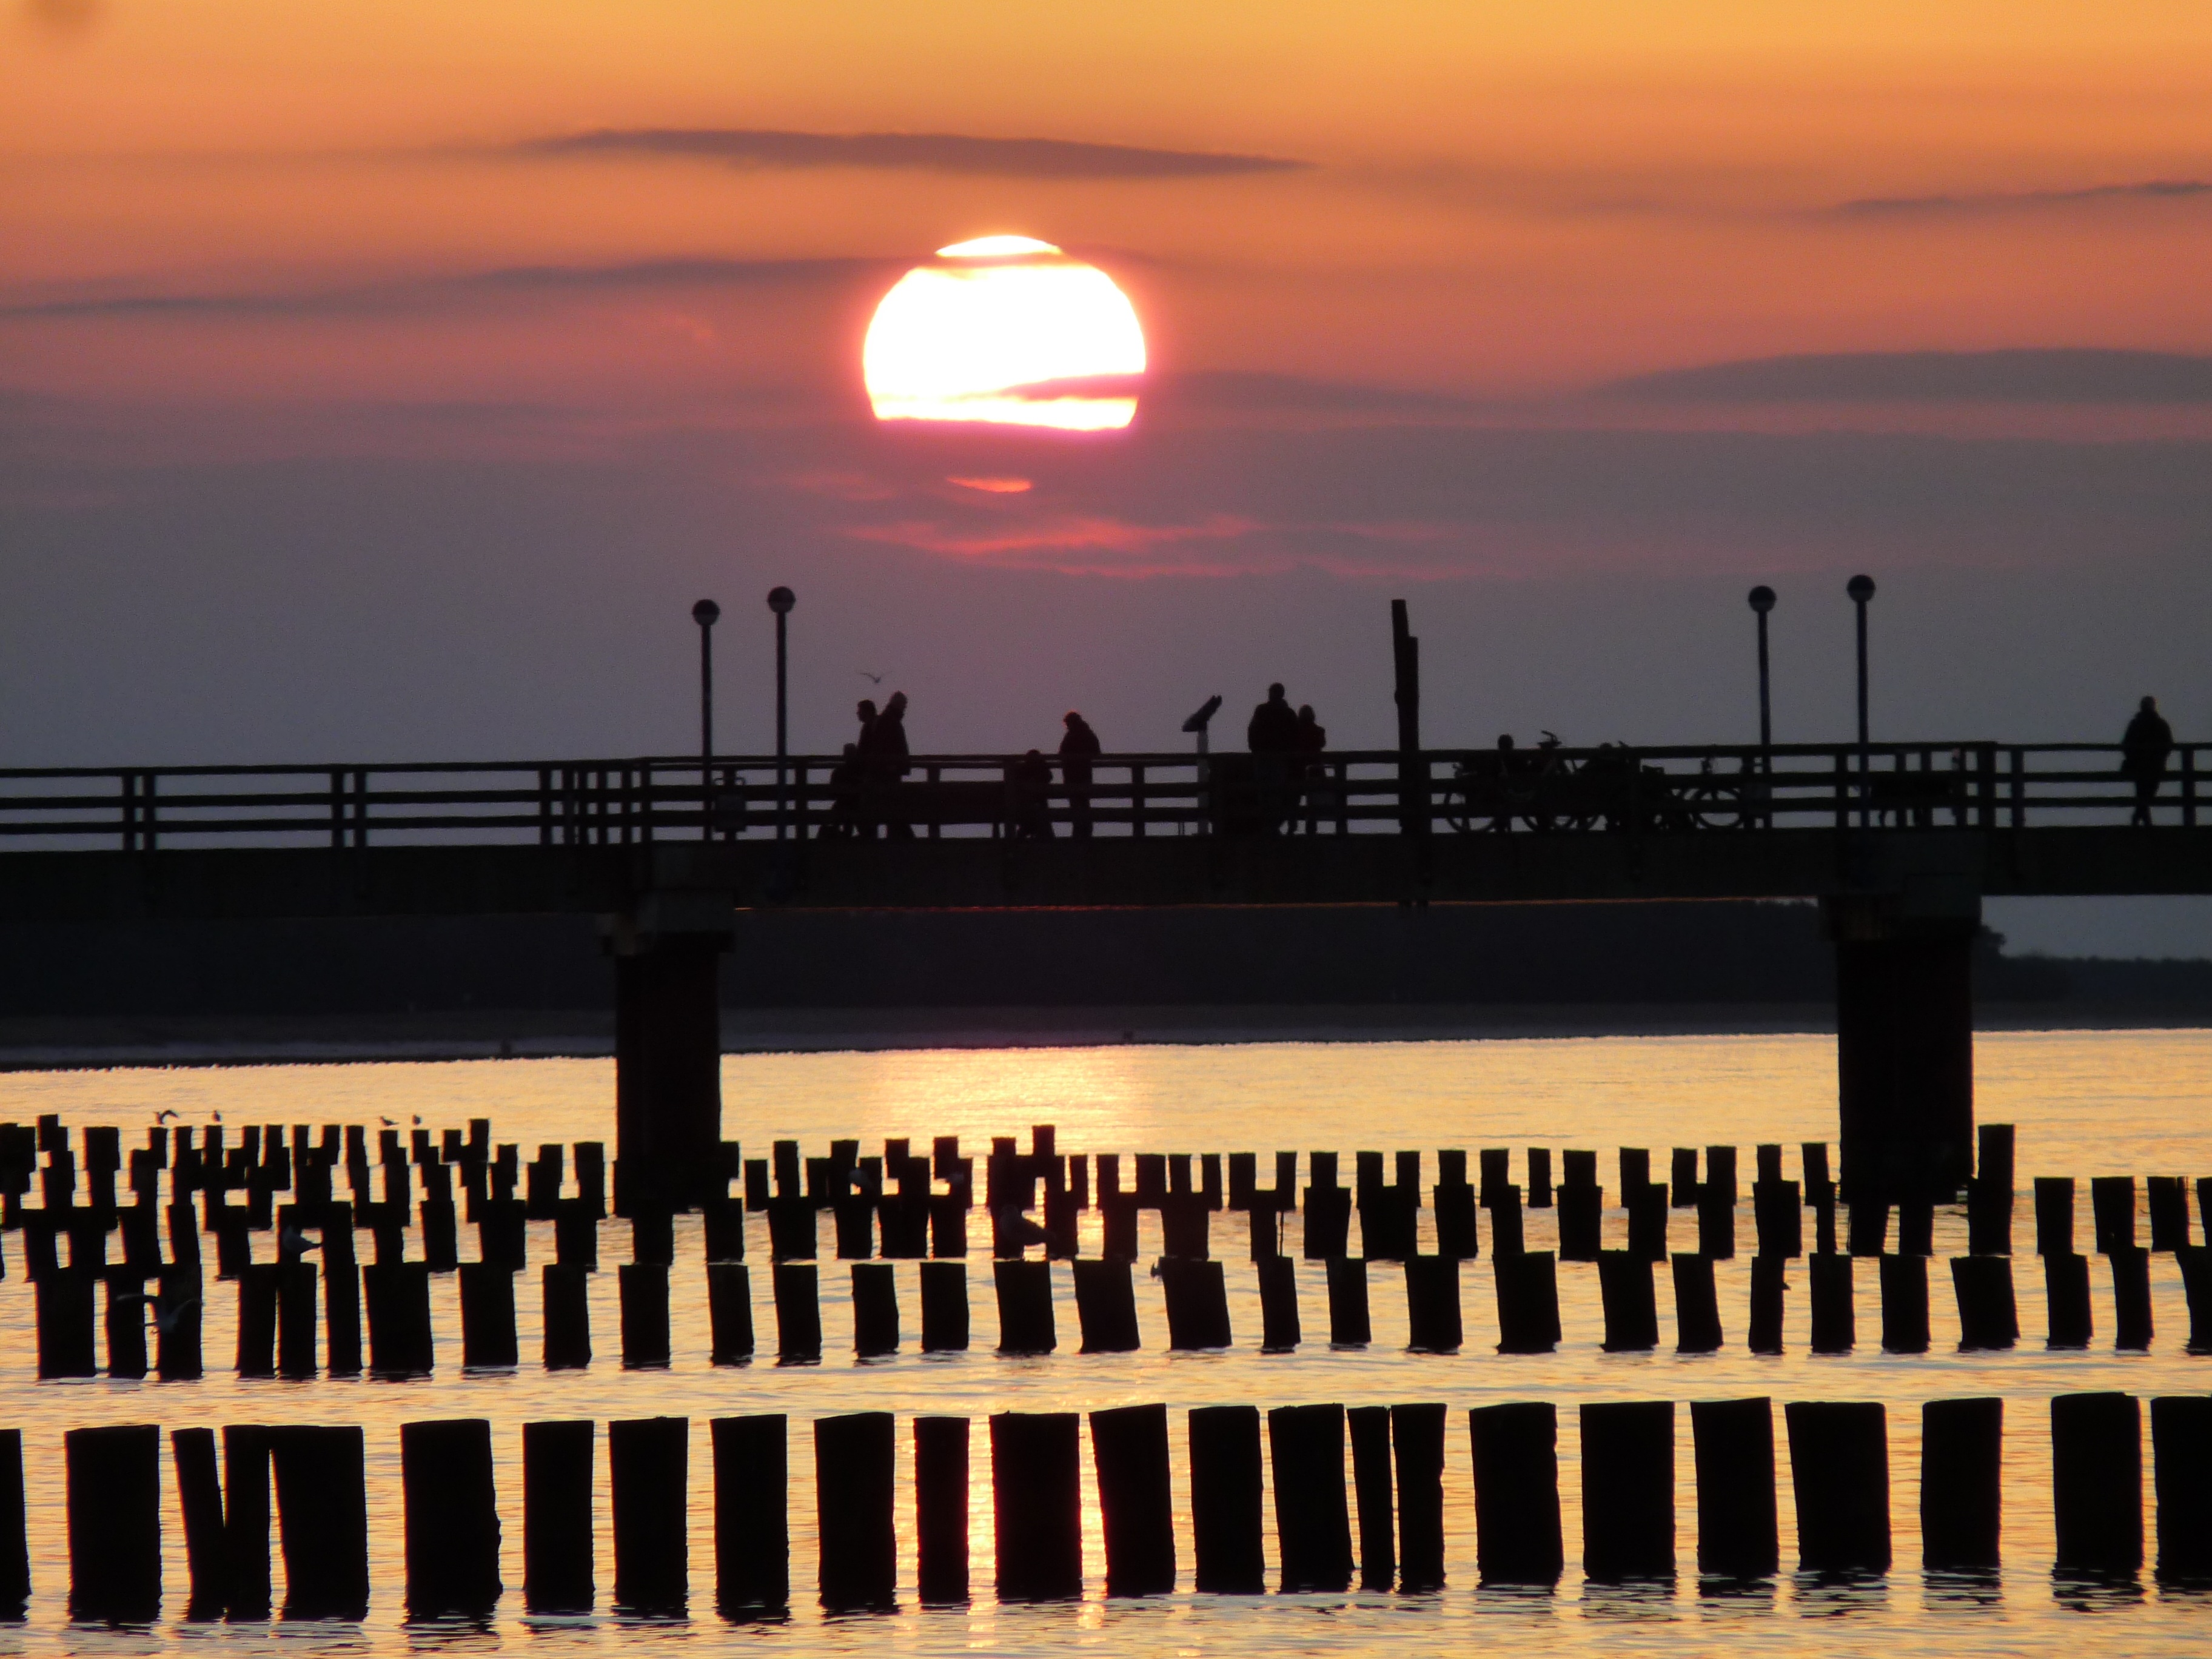
beach, sea, coast, water, nature, ocean, horizon, light, sky, sun, sunrise, sunset, morning, dawn, atmosphere, pier, dusk, walk, evening, reflection, shadow, human, rest, clouds, abendstimmung, atmospheric, zingst, baltic sea, afterglow, evening sky, setting sun, sea bridge